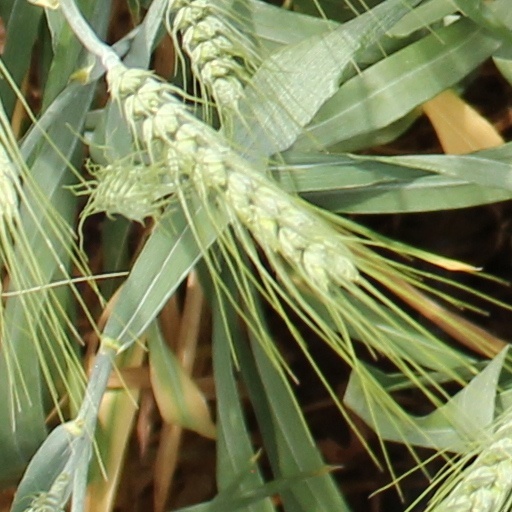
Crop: wheat